Saxon I K

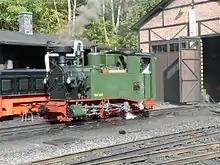
No. 54 in Jöhstadt station (August 2009)

As part of the opening event for the "125 Years of Narrow Gauge Railways in Saxony" anniversary, the Association for the Promotion of Saxon Narrow Gauge Railways ("Verein zur Förderung Sächsischer Schmalspurbahnen e.V.", VSSB) announced on 12 January 2006 the project to build a new class I K locomotive. Since the original manufacturer no longer exists, the building was launched as a "network project". With the support of sponsors (donor shares were issued for the project) and companies, a large part of the components could be manufactured inexpensively. The Meiningen Steam Locomotive Works was selected for the overall assembly and manufacture of the boiler.